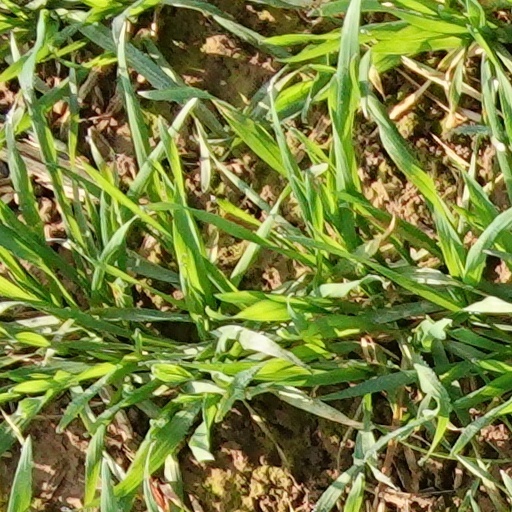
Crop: wheat